Paramaribo

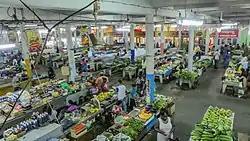
Central market in Paramaribo

The city is located on the Suriname River, approximately inland from the Atlantic Ocean, in the Paramaribo district.